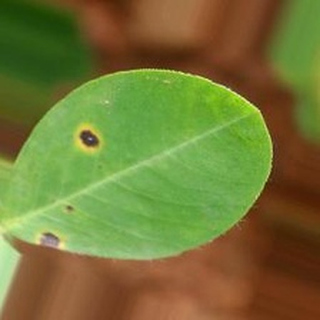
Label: groundnut_early_leaf_spot